Curtiss P-36 Hawk

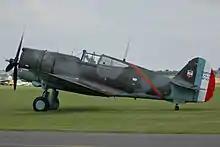
Curtiss H75C-1

On 20 September, Sergeant André-Armand Legrand, pilot of the H75A-1 n°1 in the "Groupe de Chasse II/5 La Fayette" was credited of the first Allied air victory of World War II on the Western front with shooting down a Messerschmitt Bf 109E of the "Luftwaffe" 3/JG 53, over Überherrn. During 1939–1940, French H75 pilots claimed 230 air-to-air kills (of a total of 1,009 air-to-air kills by the French Air Force during 1939–1940) and 81 probable victories in H75s against only 29 aircraft lost in aerial combat. While making up only 12.6 per cent of the French Air Force single-seater fighter force, the H75 accounted for almost a third of the air-to-air kills during the 1940 Battle of France.